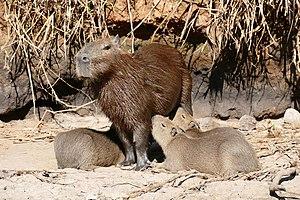
Le grand Cabiaï ou Capybara est une espèce de rongeur, un hystricognathe dont la taxinomie et la classification sont encore discutées et varient selon les auteurs. C'est le plus gros rongeur actuel. L'adulte mesure plus d'un mètre de long et pèse plus de 50 kg. Il vit en Amérique du Sud où il mène la vie d'un mammifère social et semi-aquatique. Il nage très bien et vit en groupe, les adultes s'organisant pour garder les petits.